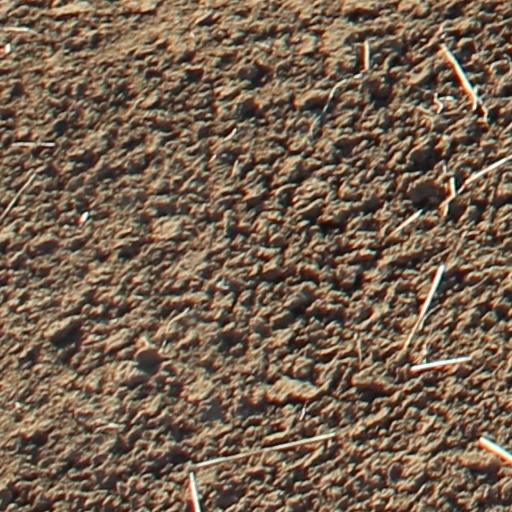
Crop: wheat